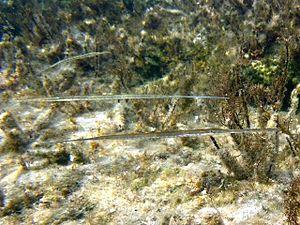
Fistularia commersonii, communément nommé Poisson-flûte ou Fistulaire à points bleus entre autres noms vernaculaires, est un poisson marin qui appartient à la famille des Fistulariidae soit les poissons-flûtes.